La Serena, Chile

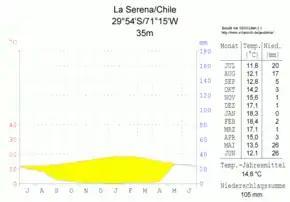
Graph of rainfall in the city during the year.

The city is commonly divided into various sectors. In the north is the airline sector, subdivided into two sub-sectors called High and Low Company. Nearby is San Pedro Creek. To the south are the areas of La Pampa, San Joaquin and the El Milagro. To the east are the sectors of La Antena, Juan XXIII, La Florida, Colina El Pino and the University District. Finally, to the west is the area of Avenida del Mar. Areas surrounding the city are mainly areas for growing vegetables, and there are a large number of plantations for the cultivation of chirimoyas, avocados and oranges, in addition to where vegetation has an average with some areas found mainly eucalyptus forests. These areas are normally conducive to wildfires sparked during the summer season (January–February).